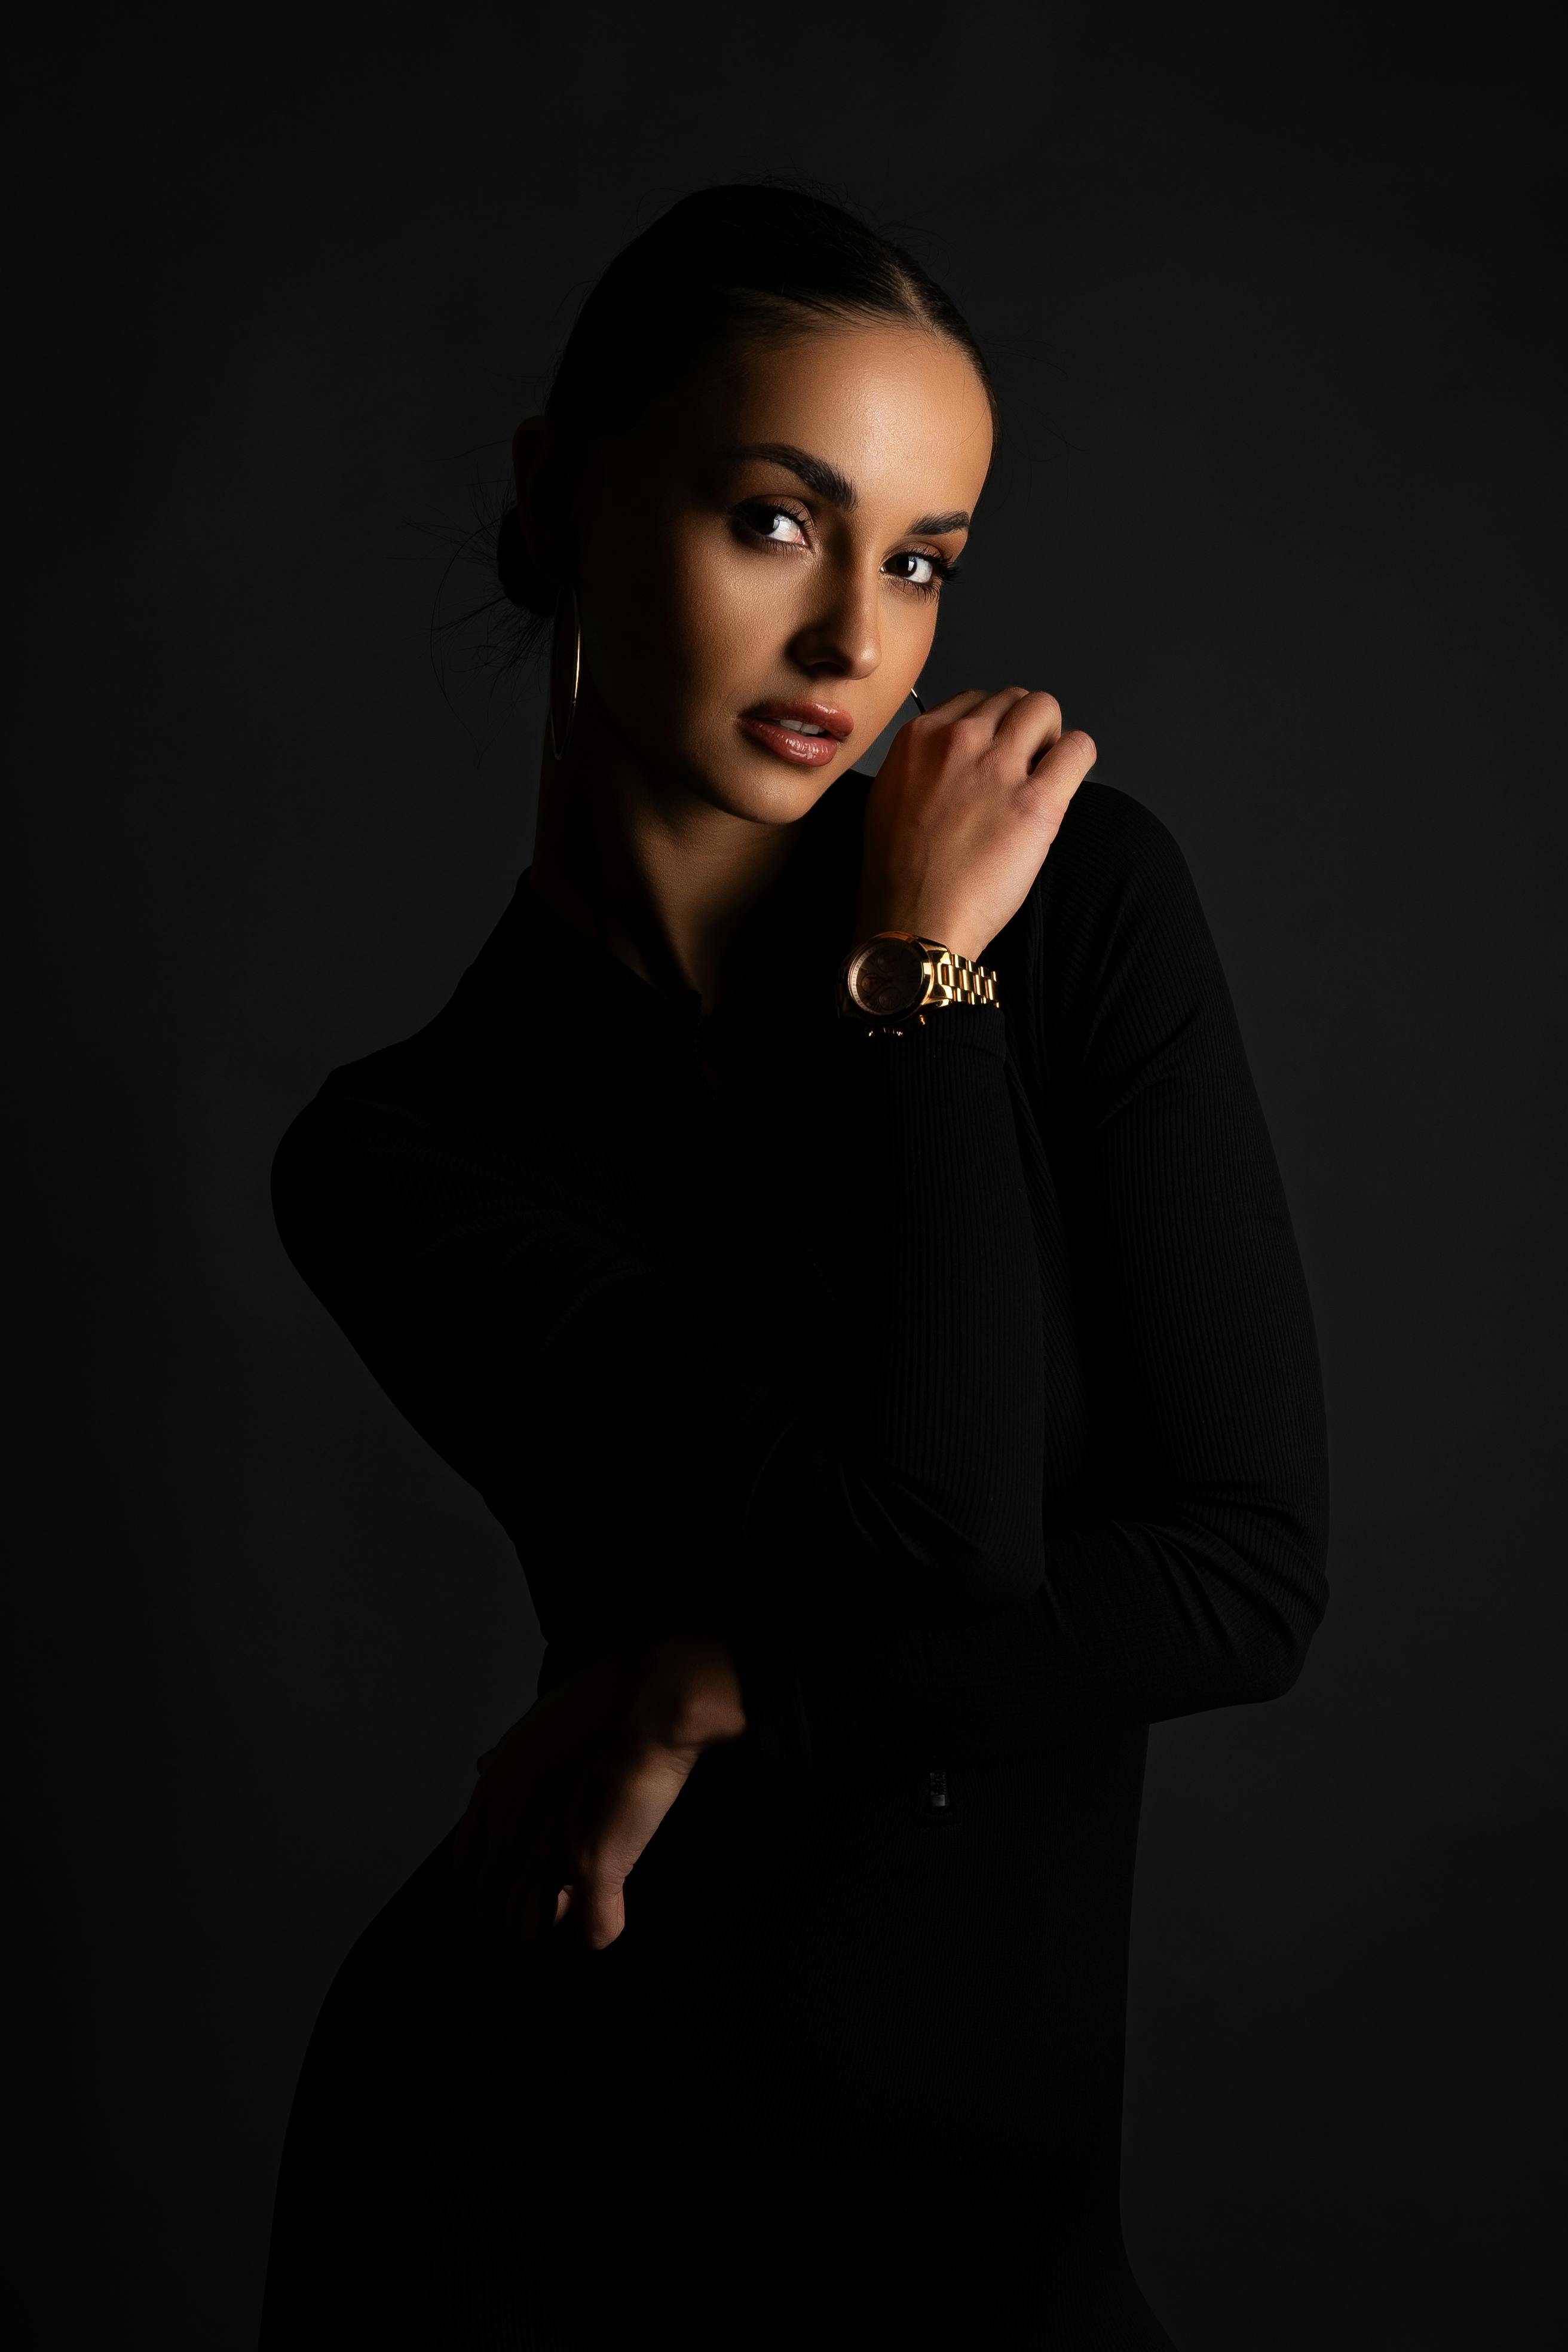
woman, shoulder, watch, hand, beauty, fashion, fashion model, wrist, black, elbow, photo shoot, model, portrait photography, long hair, art model, Analog watch, bracelet, little black dress, nail, makeover